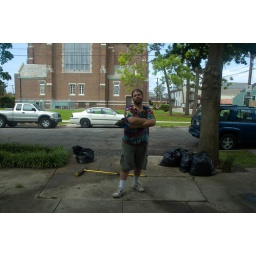
Craig finished cleaning up the tree debris dumped around the house due to Gustav.